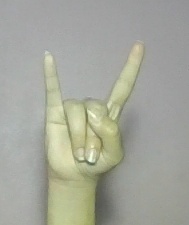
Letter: la